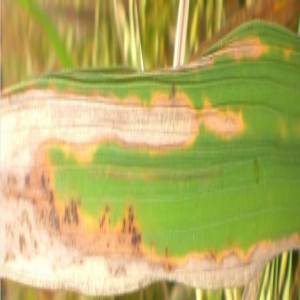
Disease: Bacterialblight